John Erskine, Earl of Mar (1558–1634)

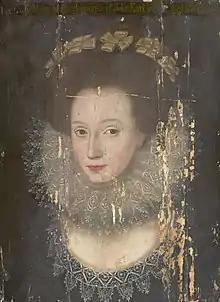
Marie Stewart, Countess of Mar (died 1644), second wife of the Earl of Mar

He was concerned in the seizure of James VI in 1582 (a plot known as the Raid of Ruthven); but when James escaped from his new custodians the earl fled into the west of Scotland. Then leaving his hiding-place the Earl of Mar seized Stirling Castle, whereupon James marched against him, and he took refuge in England. Queen Elizabeth I interceded for him, but in vain.